Ghana National Petroleum Corporation

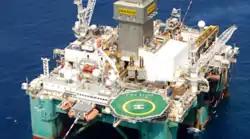
Jubilee Oil Field of the Ghana National Petroleum Corporation (GNPC) and National Petroleum Authority located off the coast of the Western Region in Ghana in the South Atlantic Ocean.

The corporation announced in 2007 that the Petroleum Agreement signed in 2004 had yielded in the discovery of oil in commercial quantities. Production of crude oil begun in December 2010. The country's oil fields are known as Jubilee fields and is situated at Cape Three Points in the Western region of the country. The corporation has controlling stake in all the oil wells that produce crude oil. In April 2011, GNPC confirmed that it had an initial 10% interest in a new oil discovery at the Paradise prospect offshore Ghana. The discovery was announced in April 2011 by Hess Corporation, a New York based oil company. In June 2011, the corporation lifted 135,675 metric tonnes of Jubilee crude oil from the FPSO Kwame Nkrumah. This represented crude oil on behalf of the Ghana Group, comprising the Government of Ghana (GoG) and GNPC. It represented the first lifting of crude oil from the Jubilee fields. The barrels lifted comprised accumulated government royalties of 37,557 metric tonnes and accumulated GNPC's 13.75 per cent participating interest entitlement of 98,119 metric tonnes.